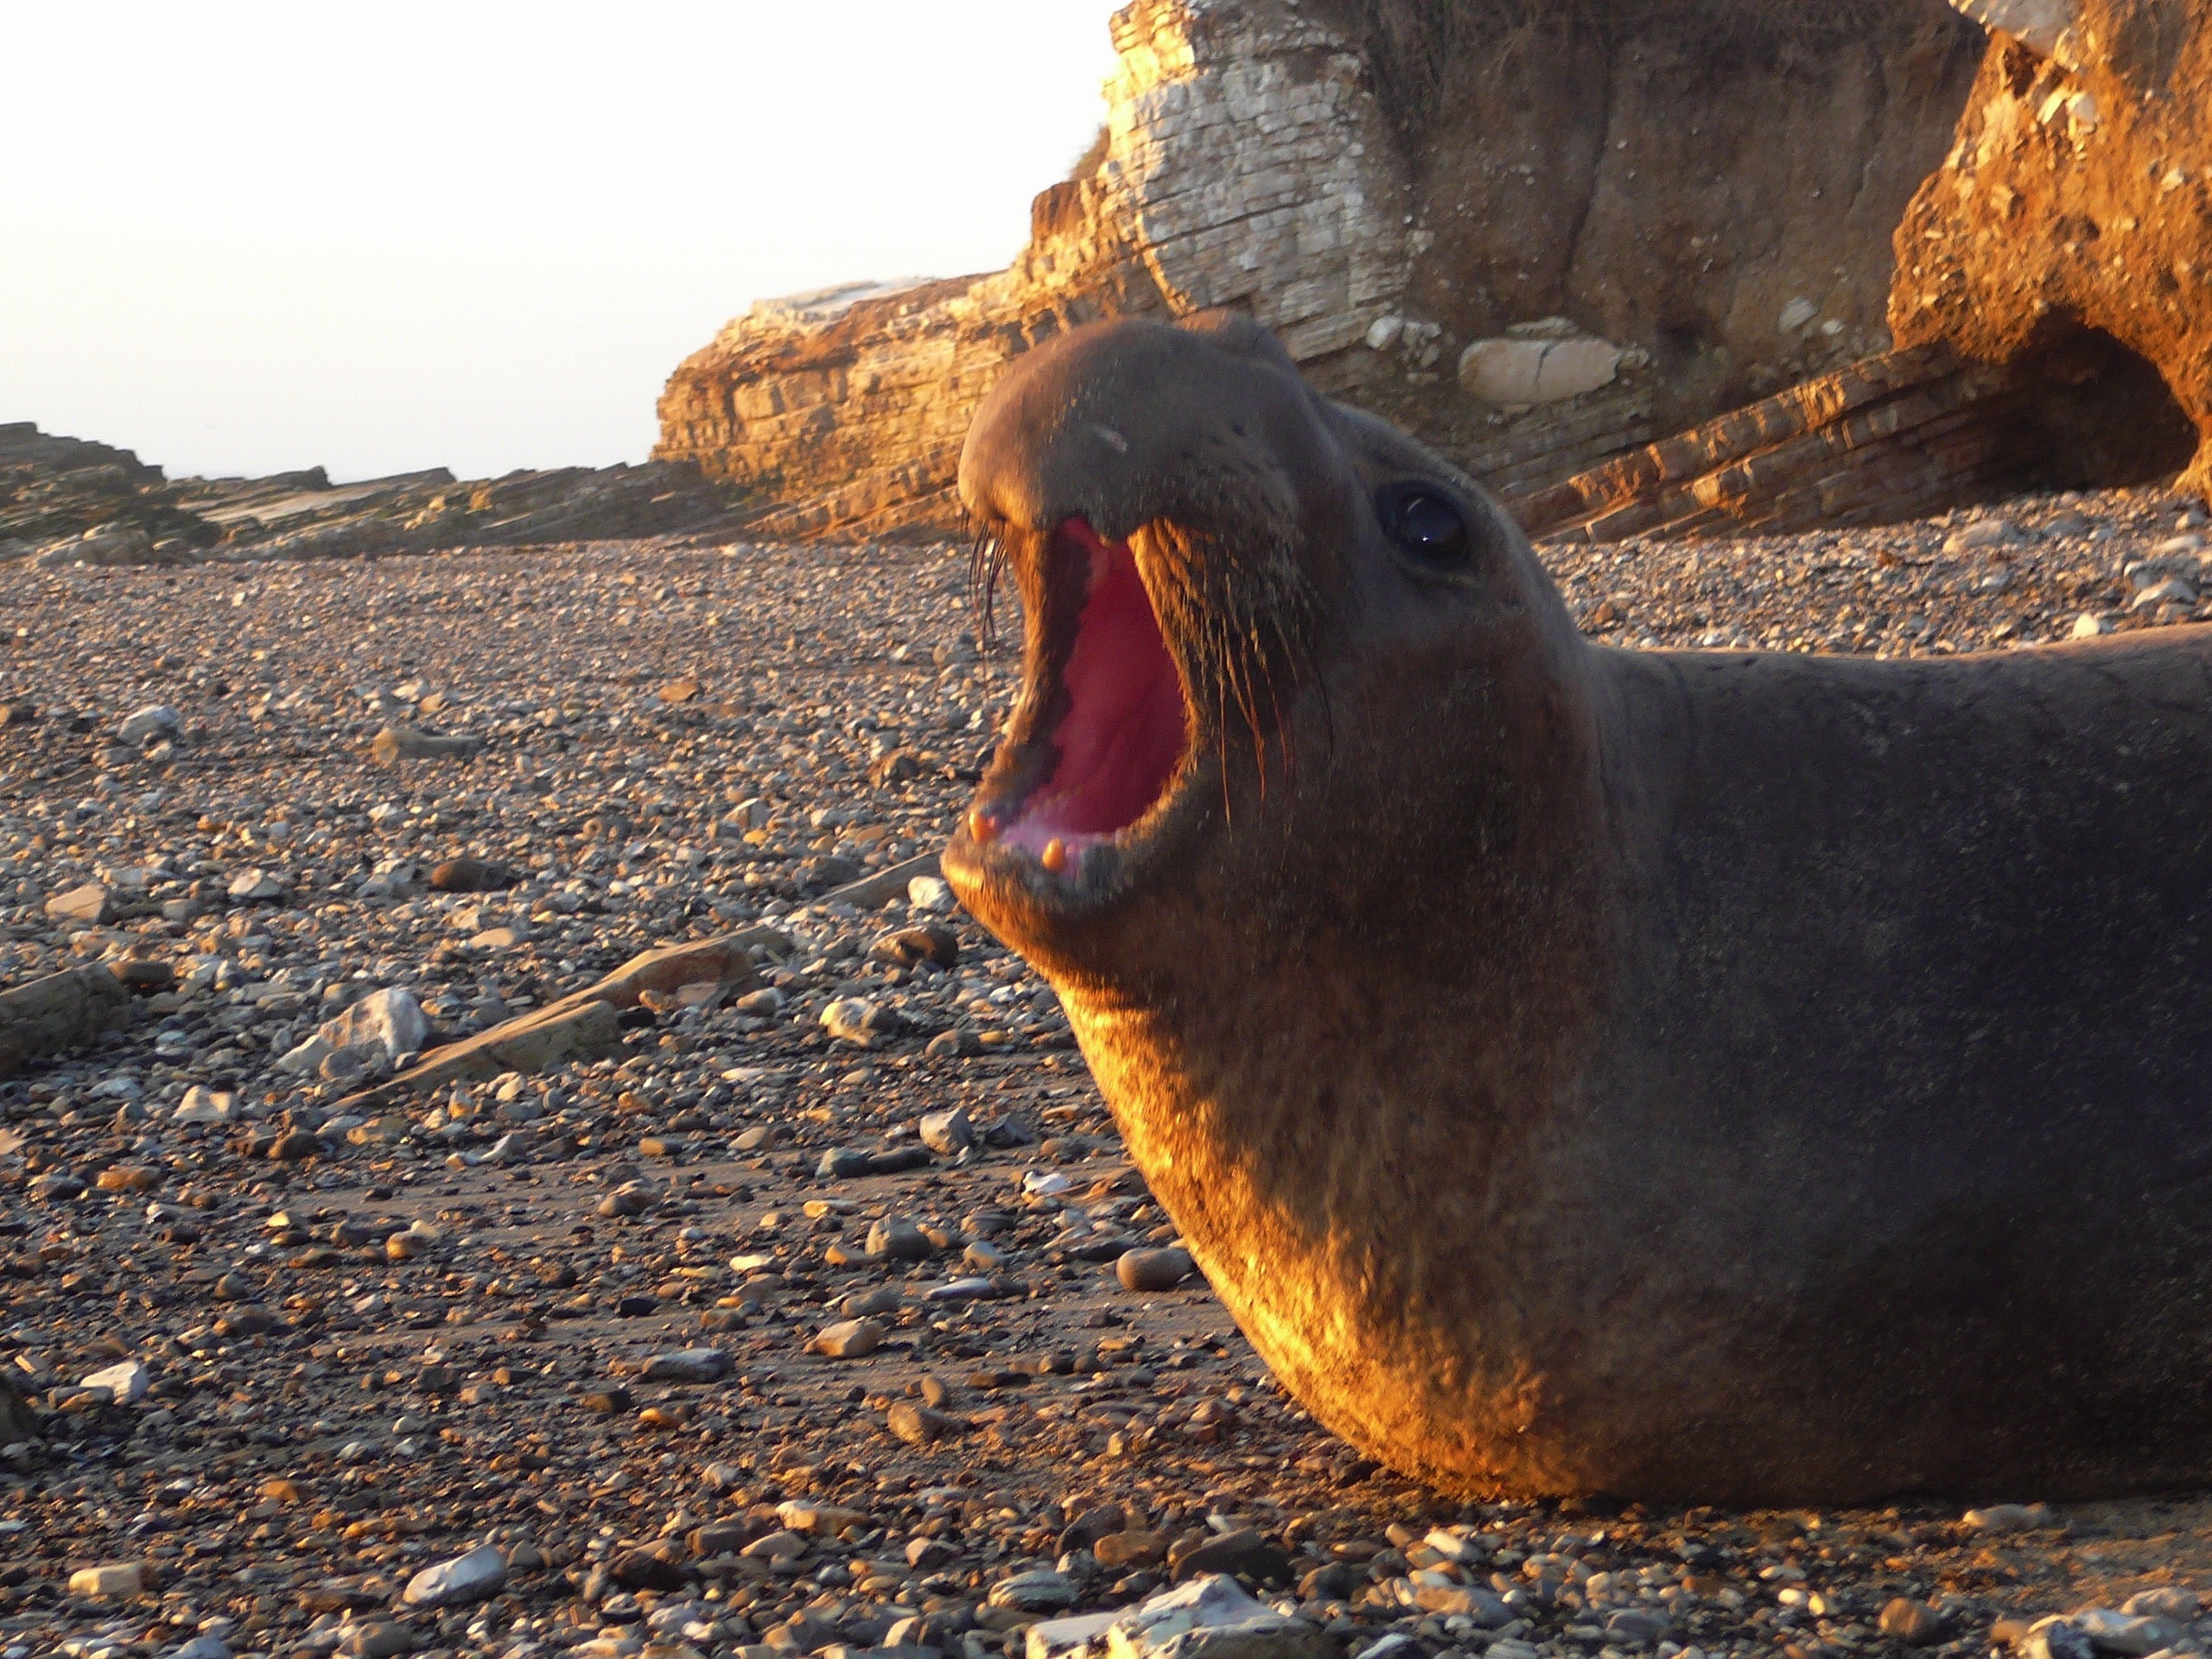
beach, sea, water, nature, rock, ocean, wildlife, young, macro, rocky, fauna, close up, rocks, outside, seals, marine mammal, elephant seal